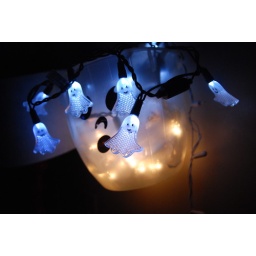
puppies in a basket house, 2k8.